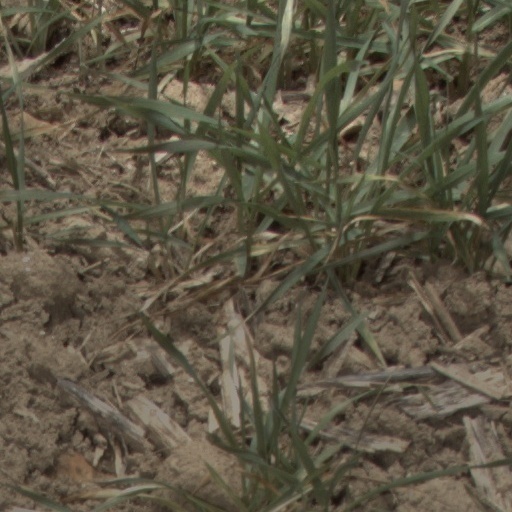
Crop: wheat